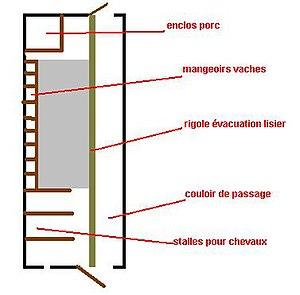
Travée étable de la maison rurale lorraine
L’habitat lorrain dont l’aire s’étend au-delà de la région lorraine se définit dans les grandes lignes par la prédominance du village-rue composé de maisons blocs plus ou moins jointives. L’organisation interne de la maison unifaîtière se fait par des travées souvent profondes perpendiculaires à la rue. La cuisine dans la travée habitation occupe une place centrale comme lieu de vie spontané et comme espace distributeur vers les autres pièces. La maison d’esprit lorrain offre généralement le mur gouttereau côté rue de sorte que les ouvertures permettent de lire la façade travée par travée.